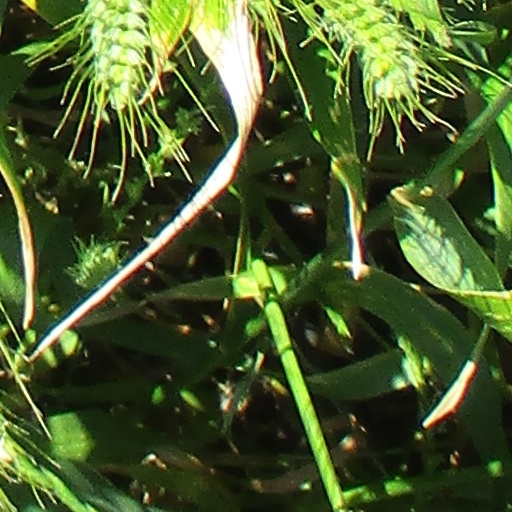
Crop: wheat